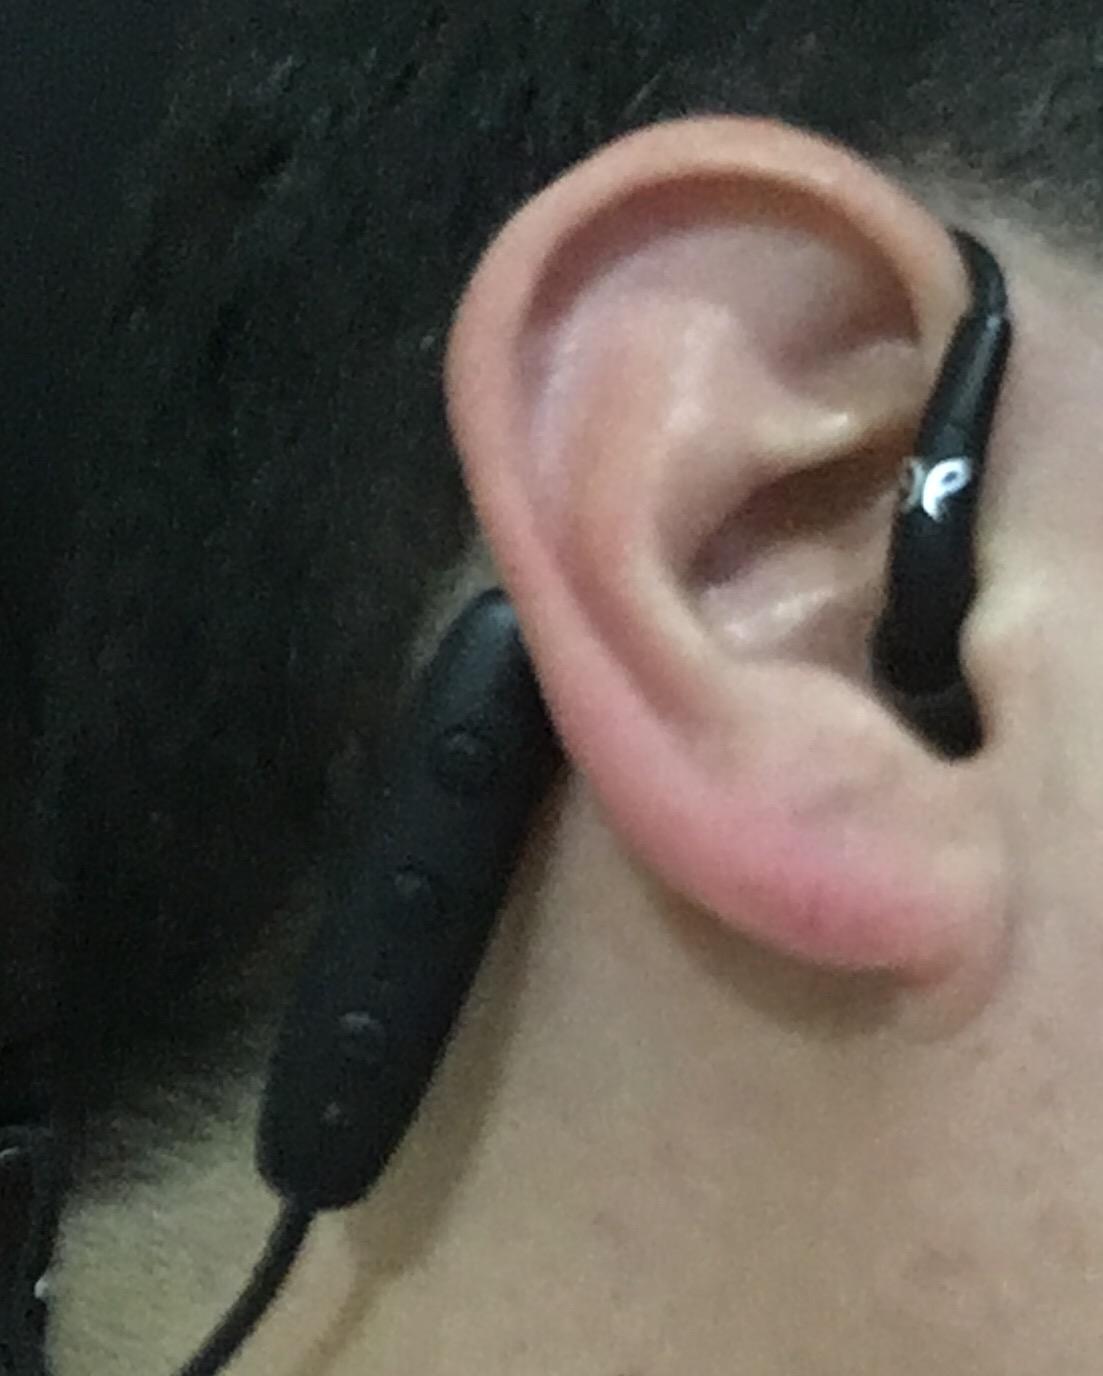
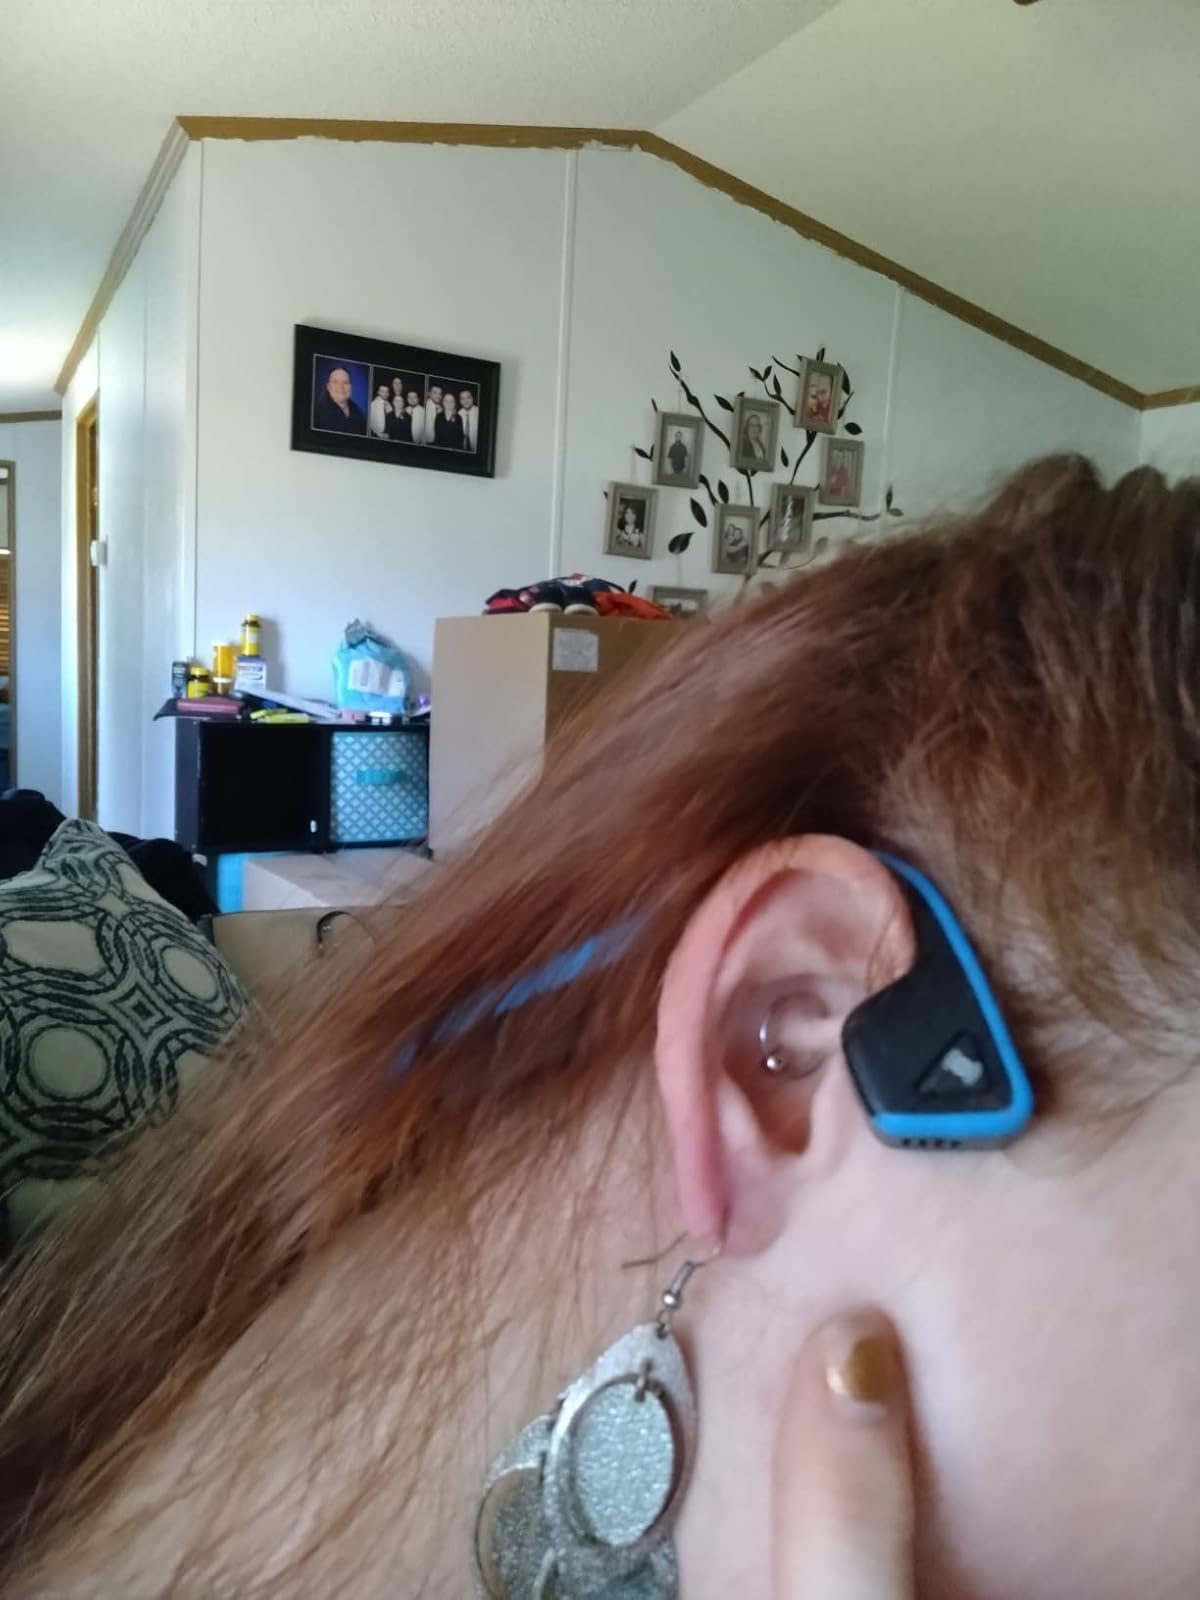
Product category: headphones
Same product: no